Traitor's Gate (film)

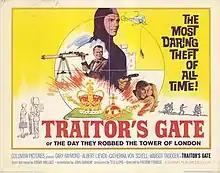
Original British film poster

Traitor's Gate is a 1964 West German-British co-production of a black-and-white crime film directed by Freddie Francis and starring Albert Lieven, Gary Raymond, Catherine Schell and Klaus Kinski. It was made by Rialto Film using Hammer Films' Freddie Francis and screenwriter Jimmy Sangster updating the 1927 novel "The Traitor's Gate" by Edgar Wallace to the mid-1960s. The film features a group of criminals planning to steal the Crown Jewels of the United Kingdom from the Tower of London. It was shot at Twickenham Studios and on location around London. The film's sets were designed by the art director Tony Inglis.